The Long Take

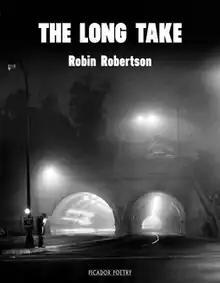
First edition cover

The Long Take, or A Way to Lose More Slowly, known simply as The Long Take, is a novel in narrative poetry form with noir style by Scottish poet Robin Robertson. It was published in 2018 by Picador. The story-line is set in United States post World War II. Robertson received the Goldsmiths Prize, Walter Scott Prize and was shortlisted for the Booker Prize for this work.